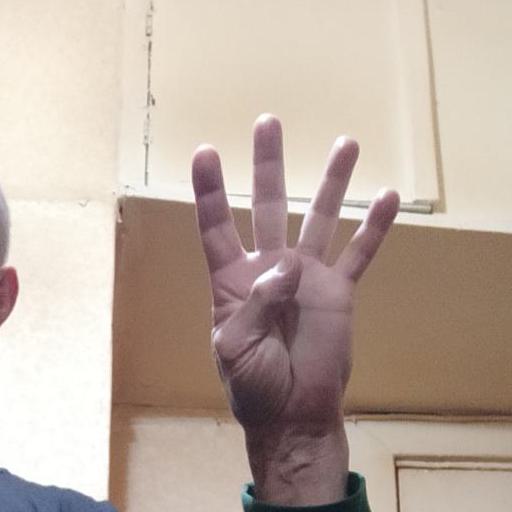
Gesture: four